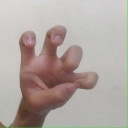
अक्षर: छ